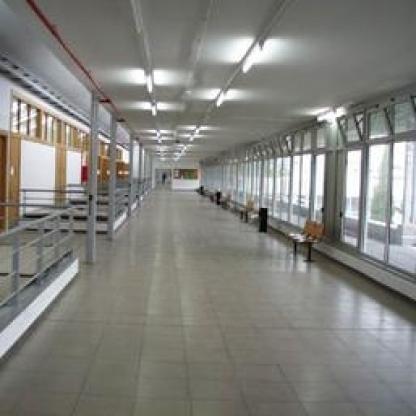
Scene: Indoor